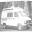
Label: ambulance